Sky position (RA, Dec in degrees): 190.51, 18.988
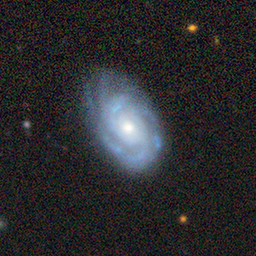
Galaxy morphology: Unbarred Tight Spiral Galaxies